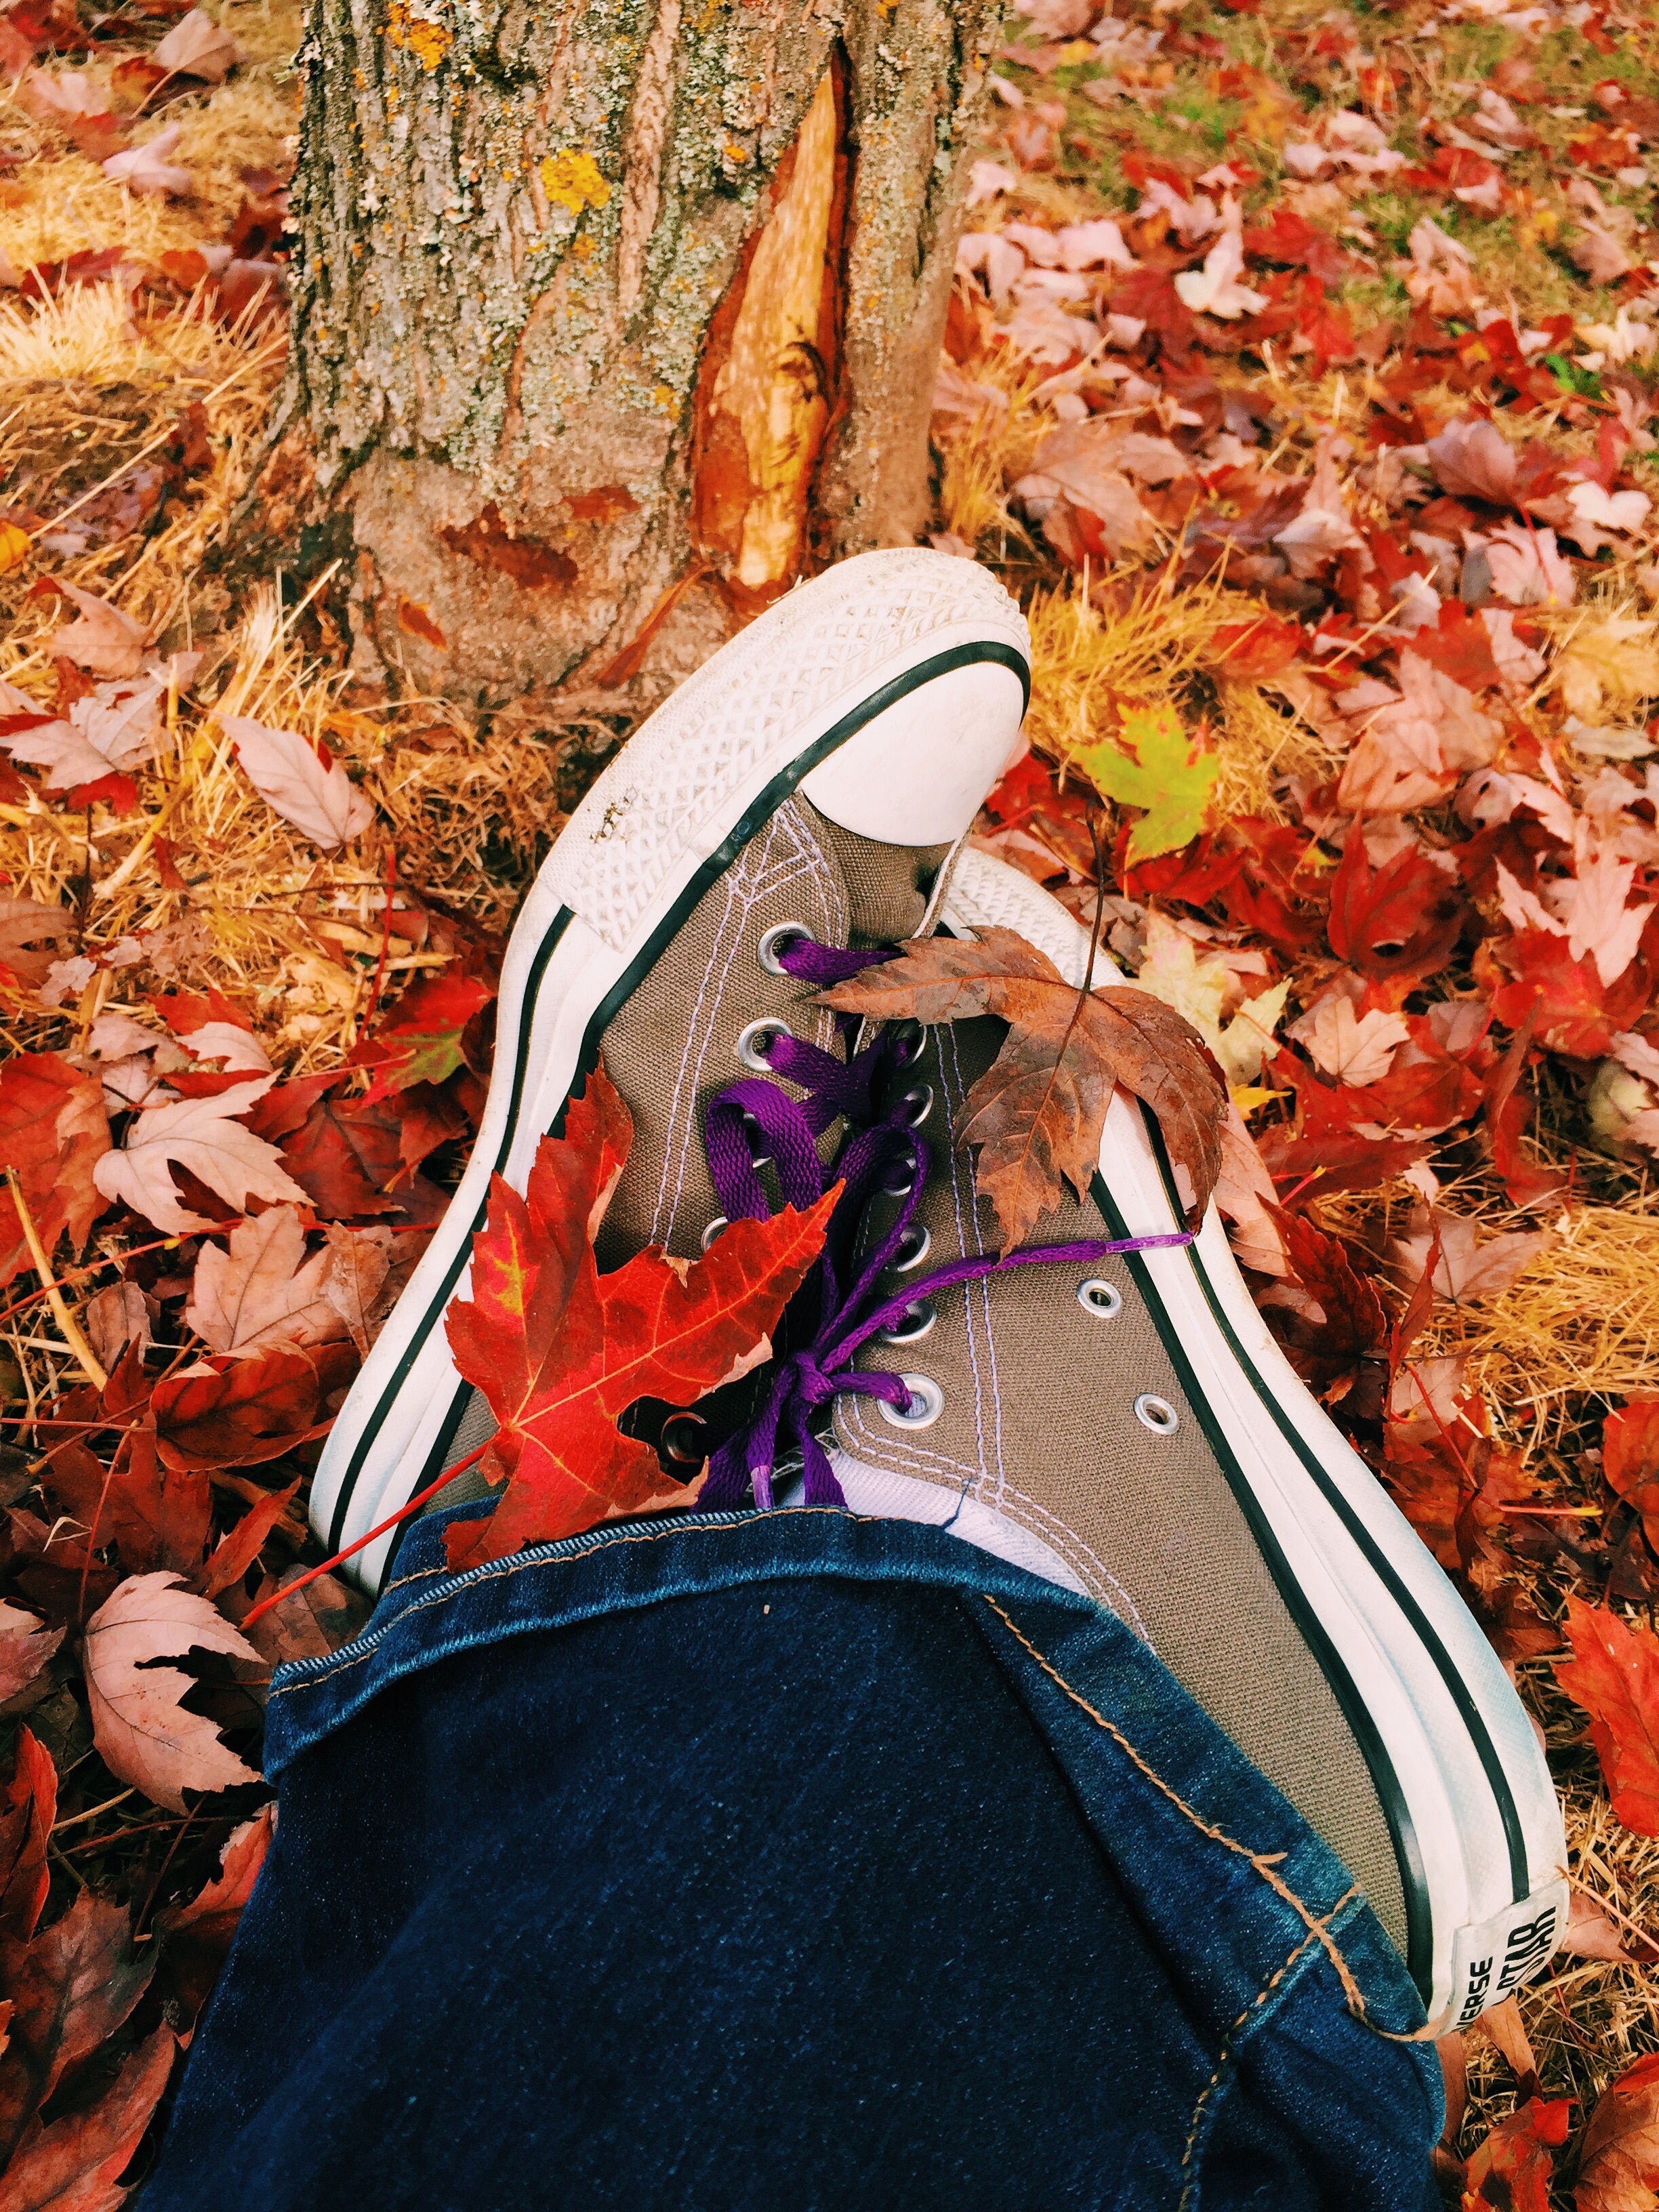
tree, leaf, spring, color, autumn, season